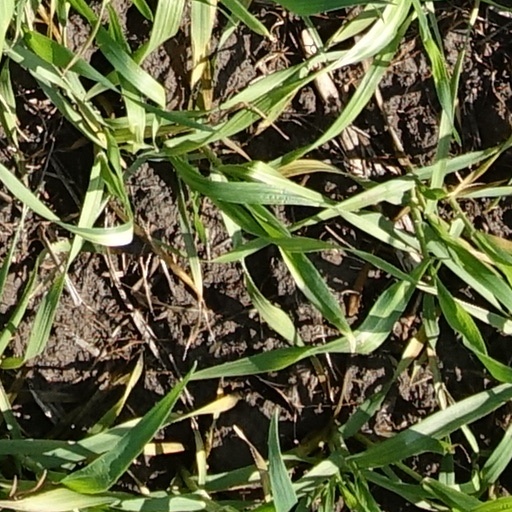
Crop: wheat